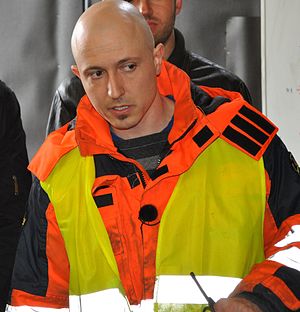
Kristian von Bengtson
Kristian von Bengtson er en dansk arkitekt og foredragsholder med speciale i bemandet rumfart, bosat i København og gift med animationsinstruktør Karla von Bengtson.